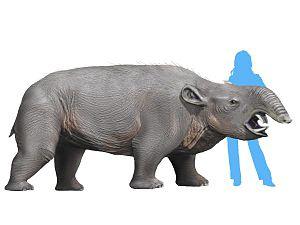
Pyrotherium est un genre éteint de mammifères, ayant vécu durant l'Oligocène supérieur, il y a environ entre 28 et 23 Ma en Amérique du Sud.